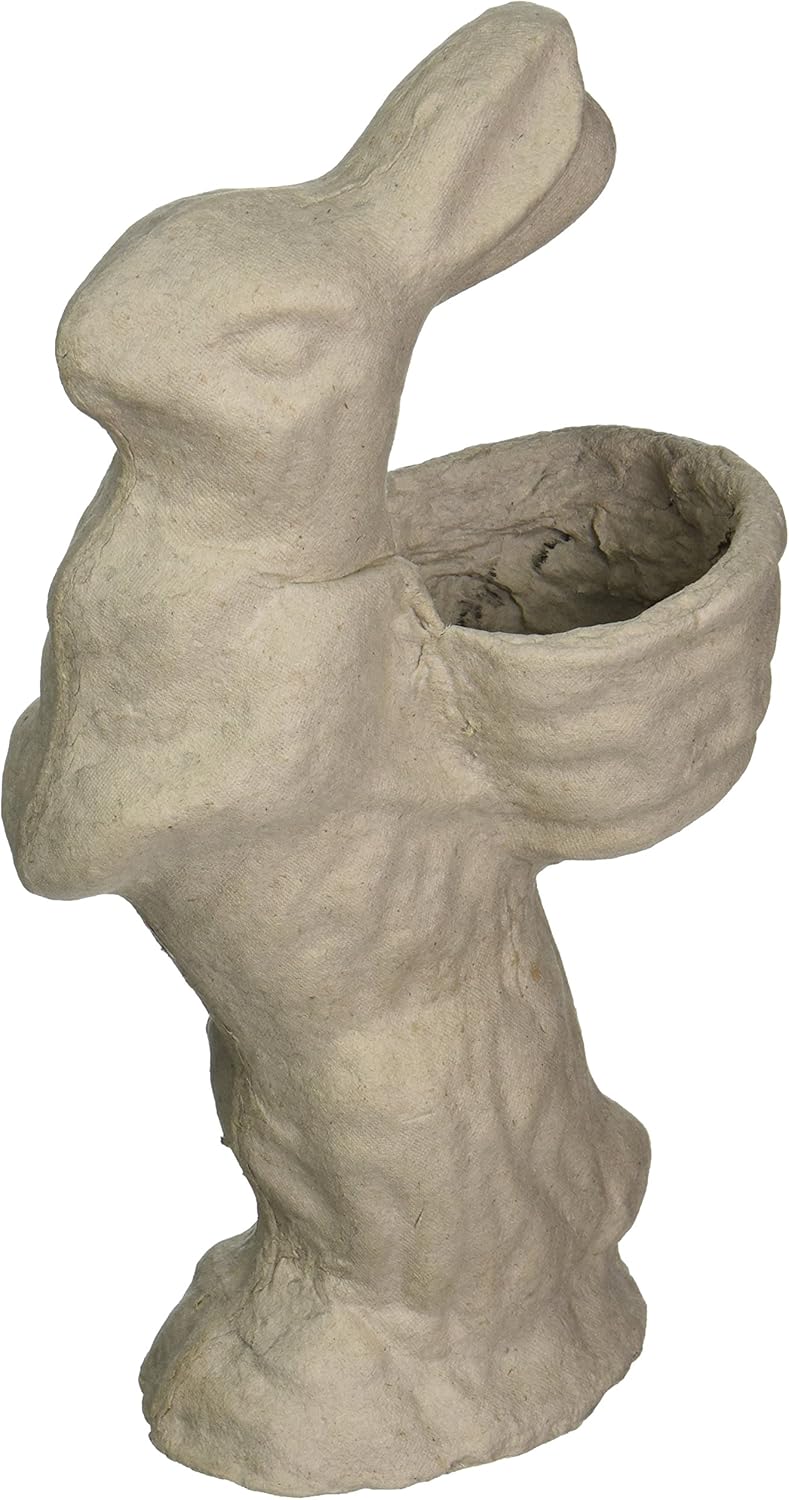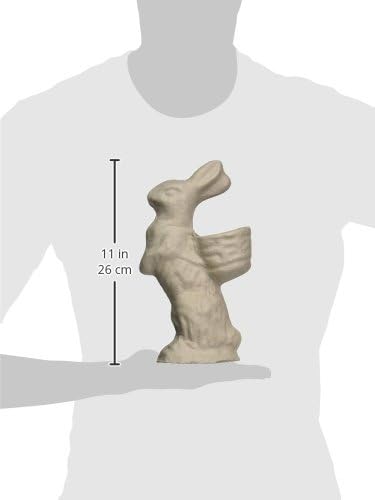
Paper Mache Basket Bunny-10.5x6x3.75
Category: Arts, Crafts & Sewing
Bare Naked Crafts-Paper Mache Basket Bunny. Your creative options are endless with this ready-to-finish paper mache shape! Paint, embellish, sculpt, decoupage and more! This package contains one paper mache basket bunny measuring approximately 10-1/2x6x3-3/4 inches. Made in USA.
Features: Bare Naked Crafts-Paper Mache Basket Bunny | Your creative options are endless with this ready-to-finish paper mache shape! Paint, embellish, sculpt, decoupage and more! This package contains one paper mache basket bunny measuring approximately 10-1/2x6x3-3/4 inches | Made in USA